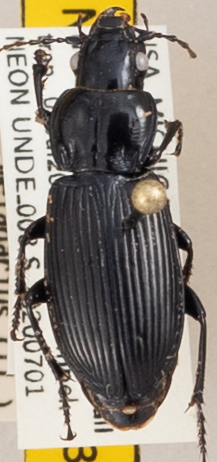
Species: Pterostichus melanarius melanarius
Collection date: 2020-07-01
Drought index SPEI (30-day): -0.71
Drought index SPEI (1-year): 1.118
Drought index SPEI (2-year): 1.85